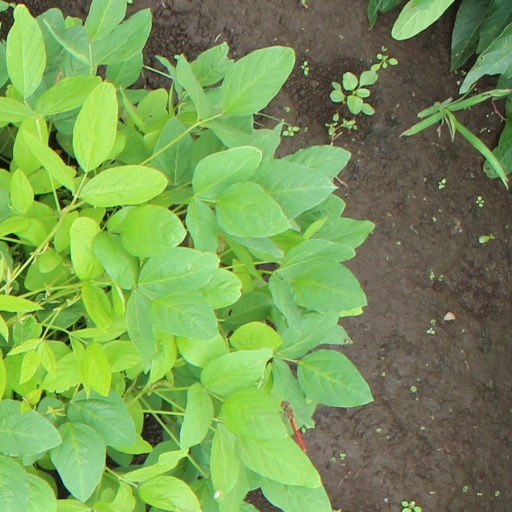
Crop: soybean